Yosa Buson

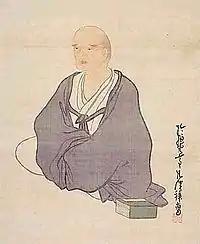
Yosa Buson, drawing by Matsumura Goshun

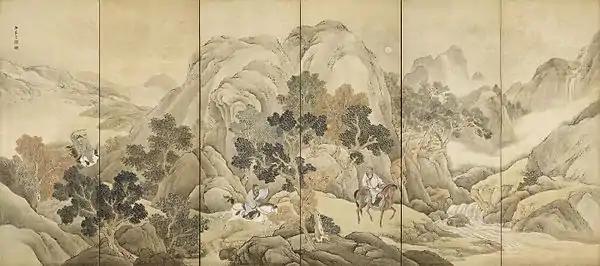
Xiao He chases Han Xin by Yosa Buson (Nomura Art Museum)

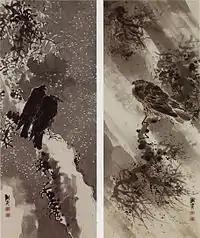
Yosa Buson, Crows and Falcon

Buson was born in the village of Kema in Settsu Province (present-day Kema, Miyakojima Ward, Osaka). His original family name was Taniguchi. Buson scarcely discussed his childhood, but it is commonly thought that he was the illegitimate son of the village head and a migrant worker from Yoza. According to the Taniguchi family in Yosano, Kyoto, Buson was the son of a servant woman named Gen, who had come to work in Osaka and had a child with her master. A grave of Gen survives in Yosano. There is an oral tradition that the young Buson had been cared for at the Seyaku-ji temple in Yosano, and later, when Buson returned to Tango Province, he gave the temple a folding screen painting as a gift.